Knights of the Desert

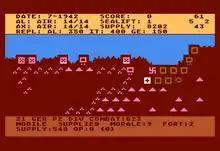
Gameplay screenshot (Atari 8-bit)

Players have the option to play set pieces of the campaign or the entire campaign as a theatre commander. For example, players can play as either the Axis or Allies in 1941 when Rommel bypassed Tobruk or again in 1942 when he had captured it or on the eve of El Alamein.